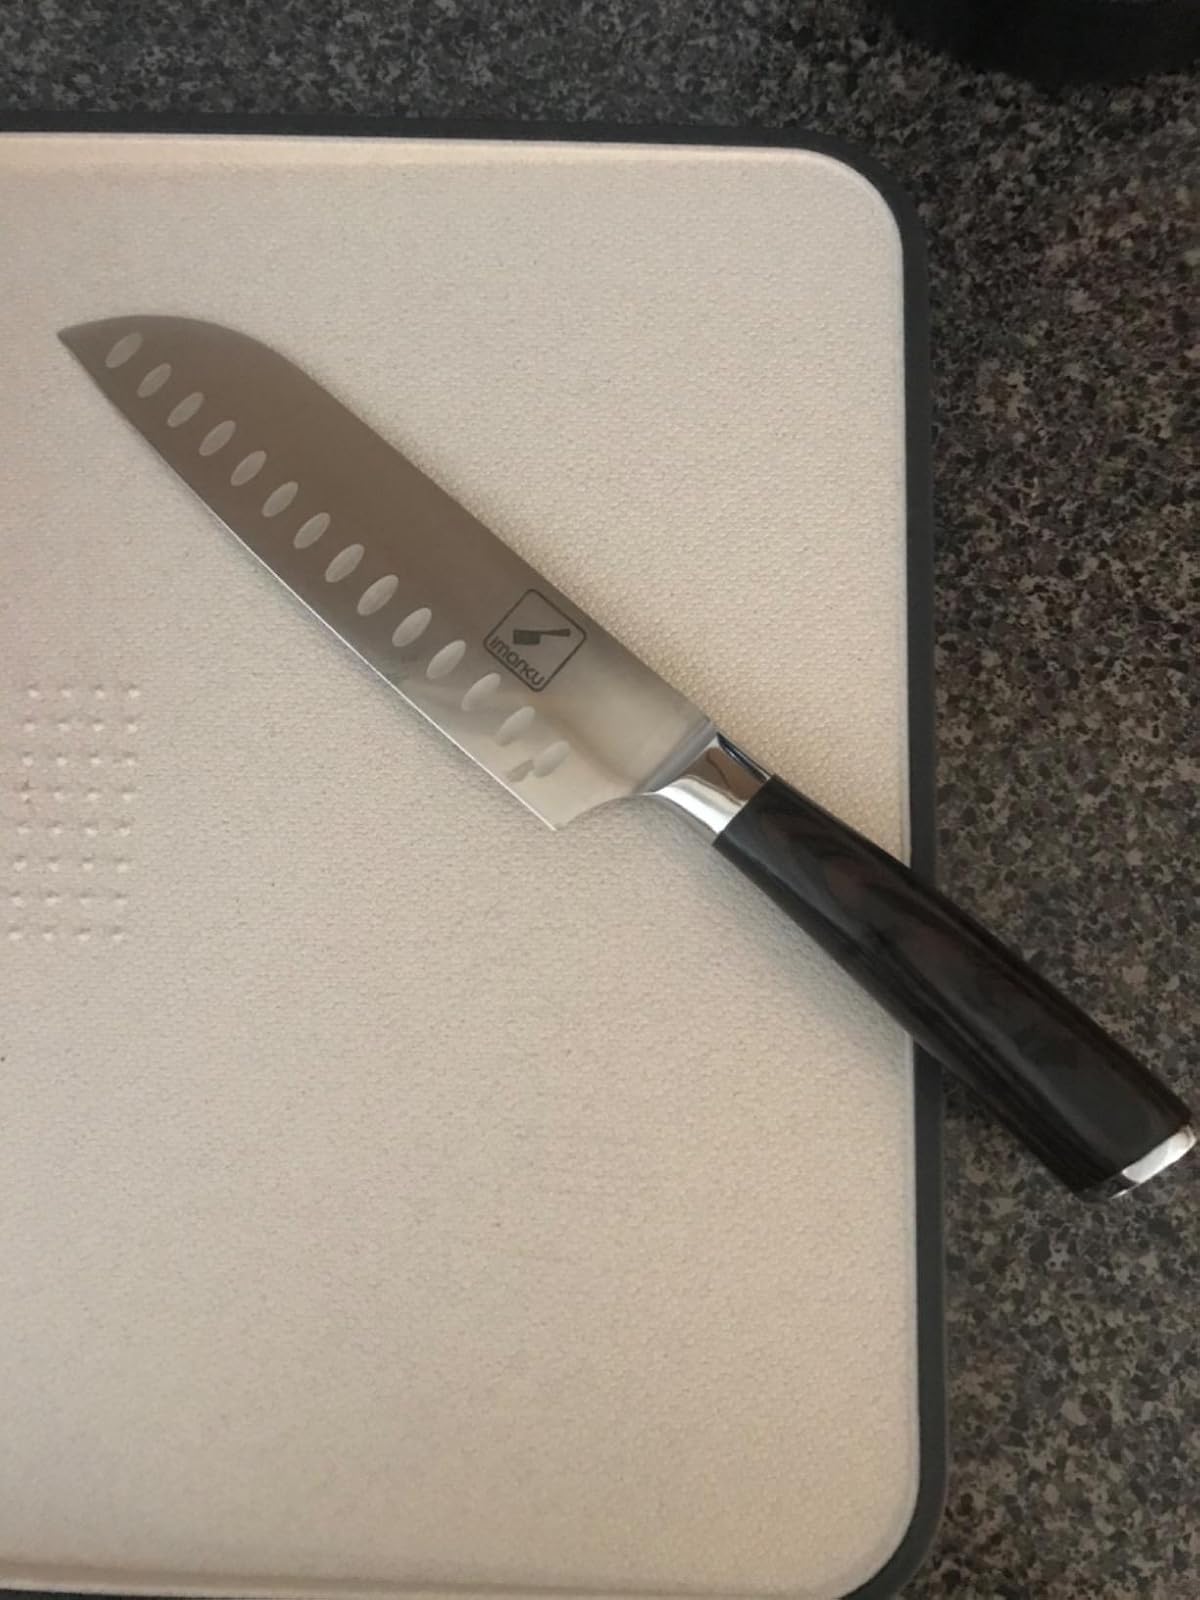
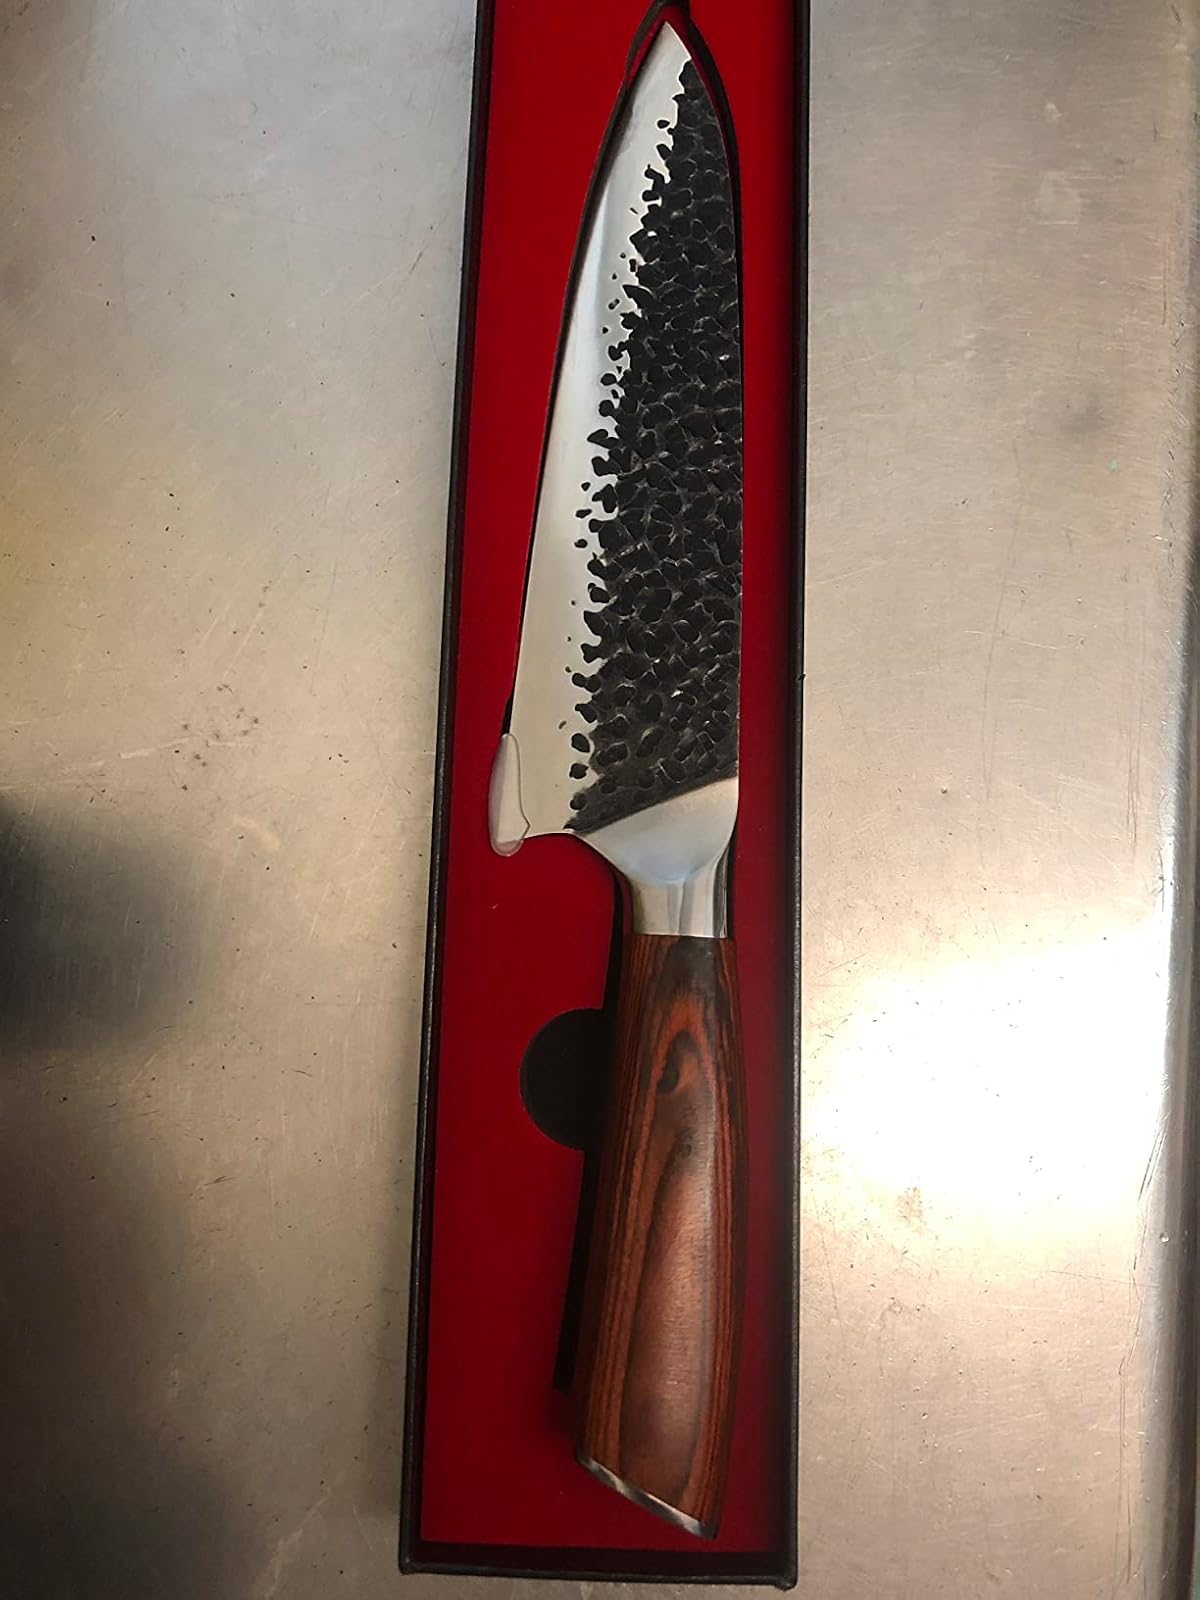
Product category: items_knife
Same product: no